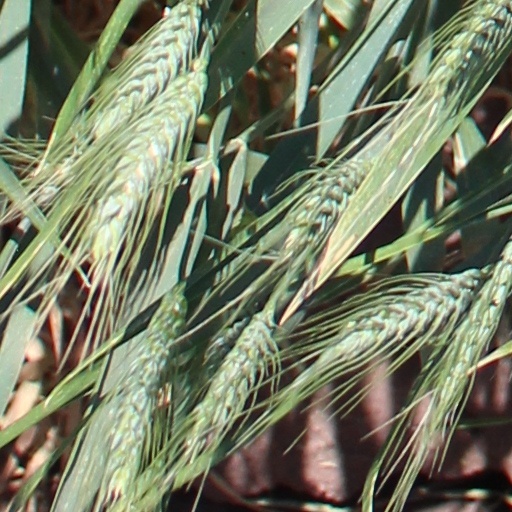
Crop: wheat